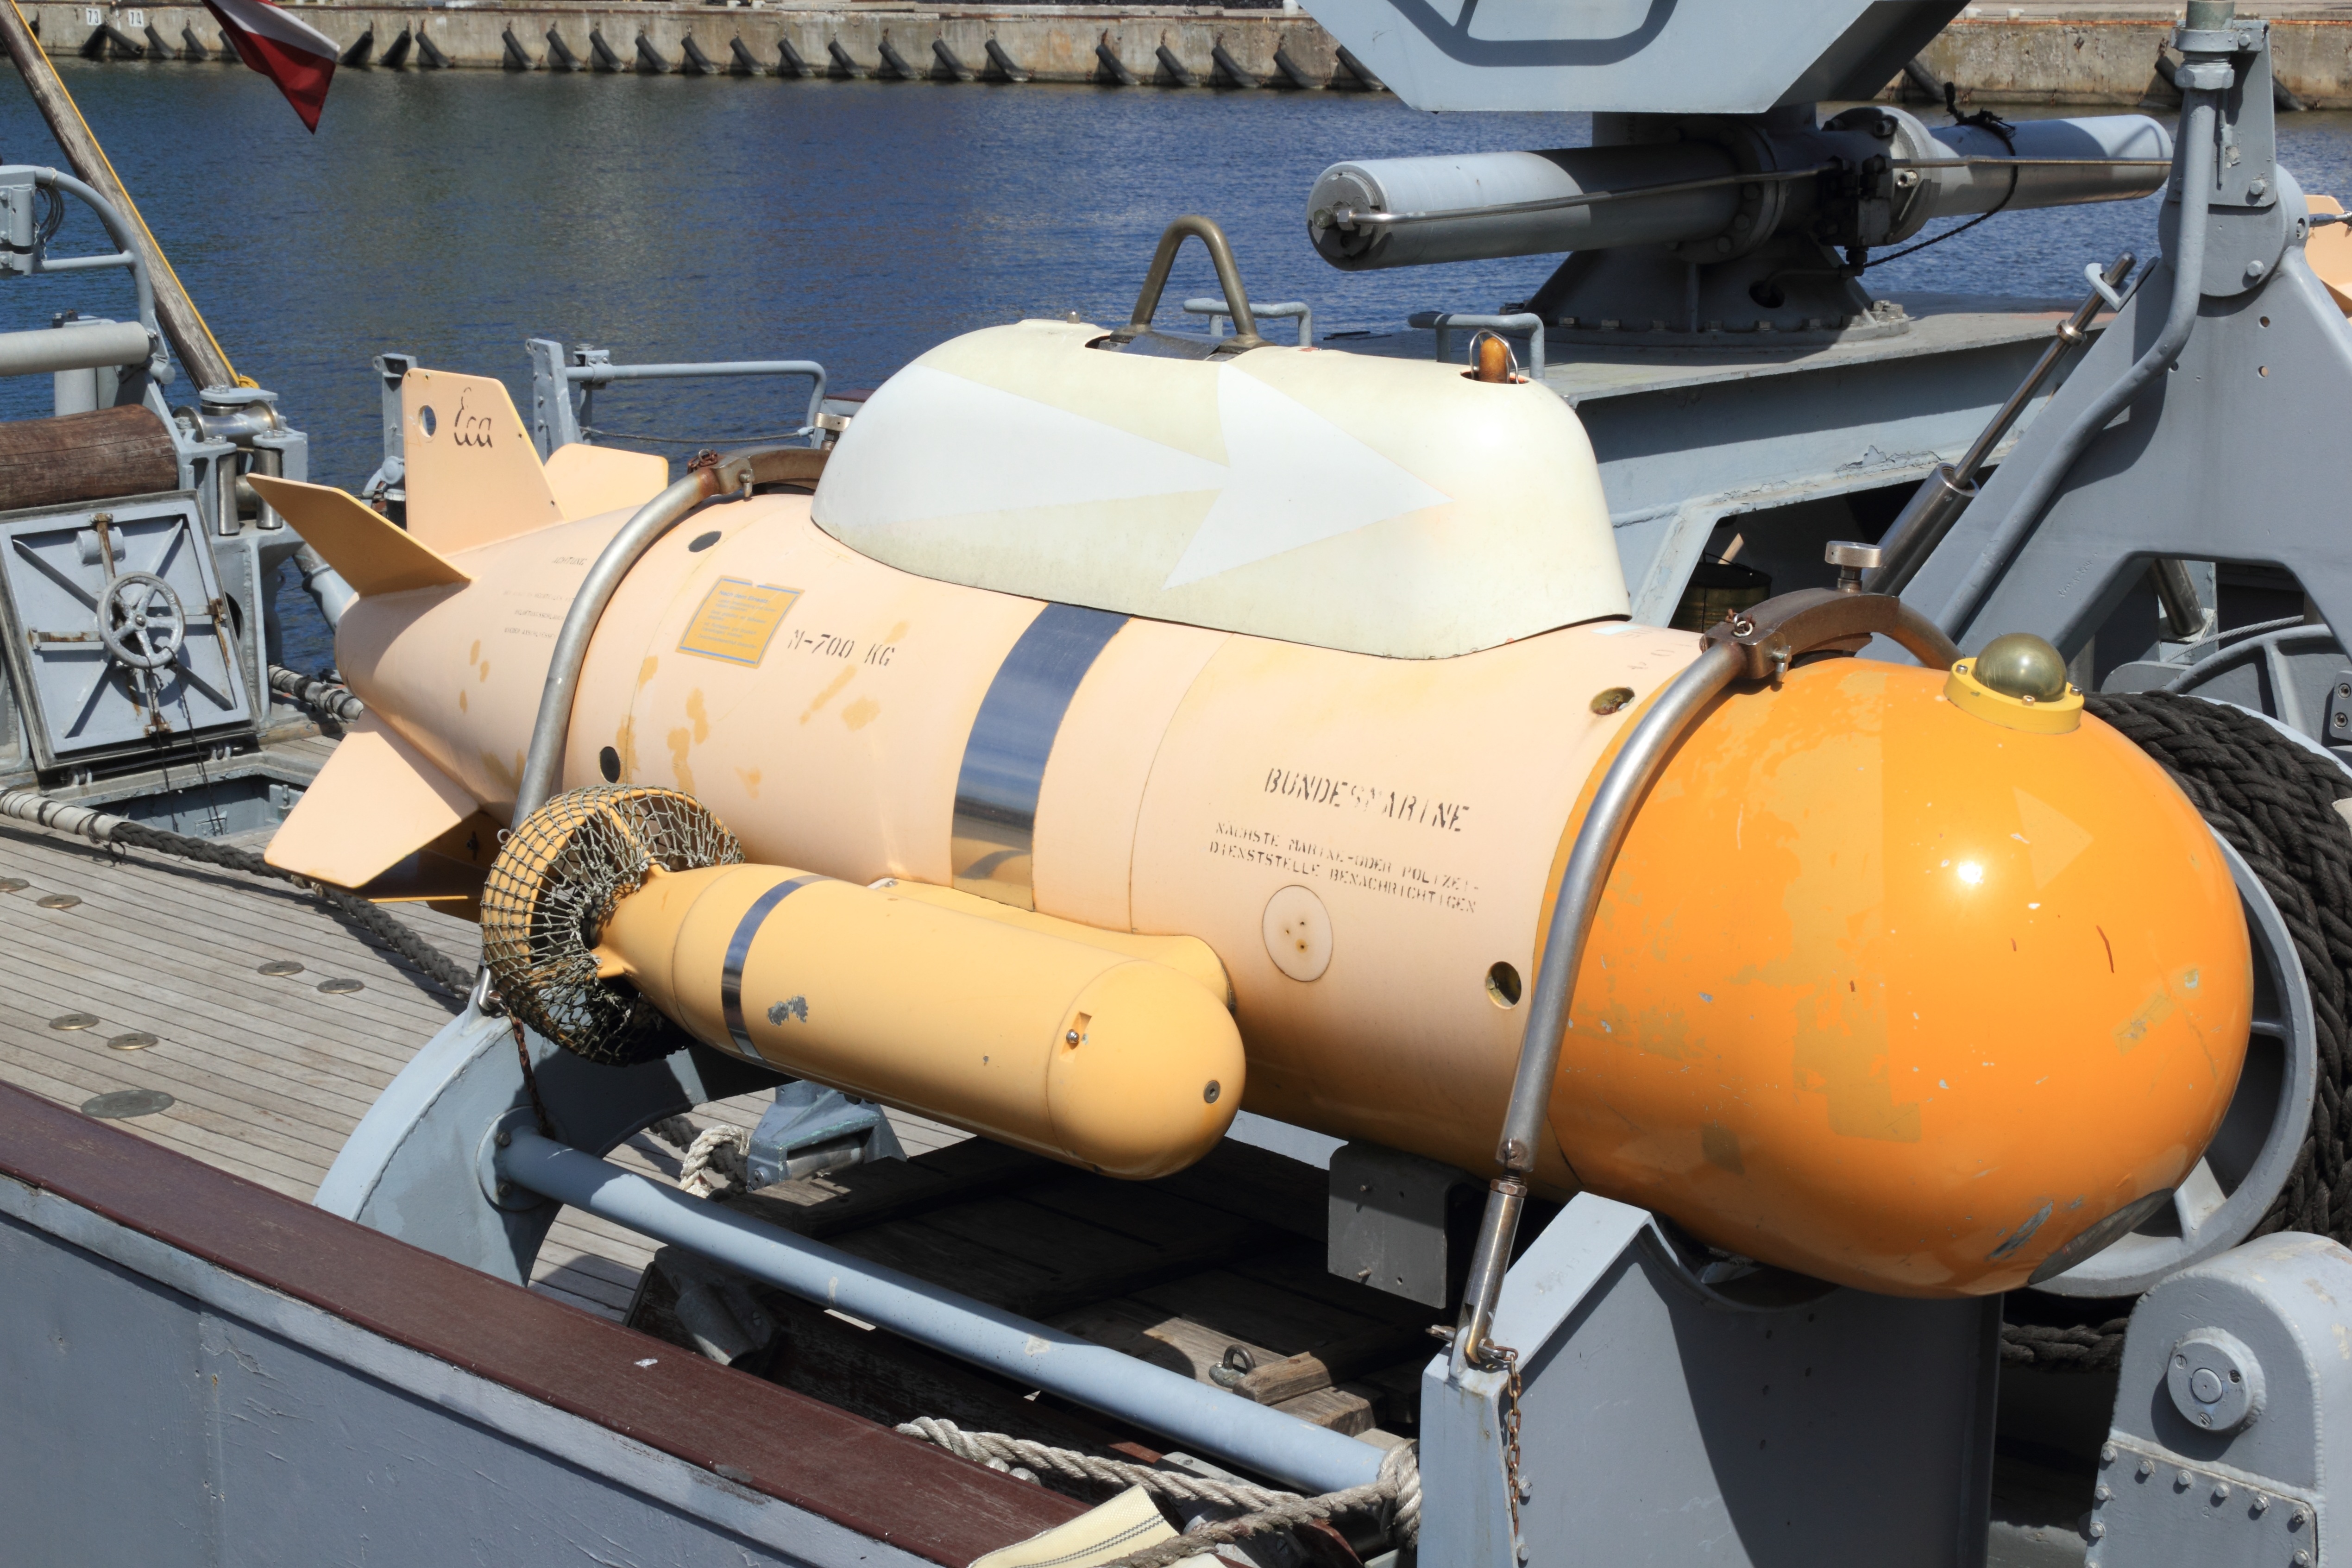
boat, vehicle, mast, harbor, buoy, ships, marine, submarine, watercraft, latvia, liepaja, inflatable boat, aircraft engine